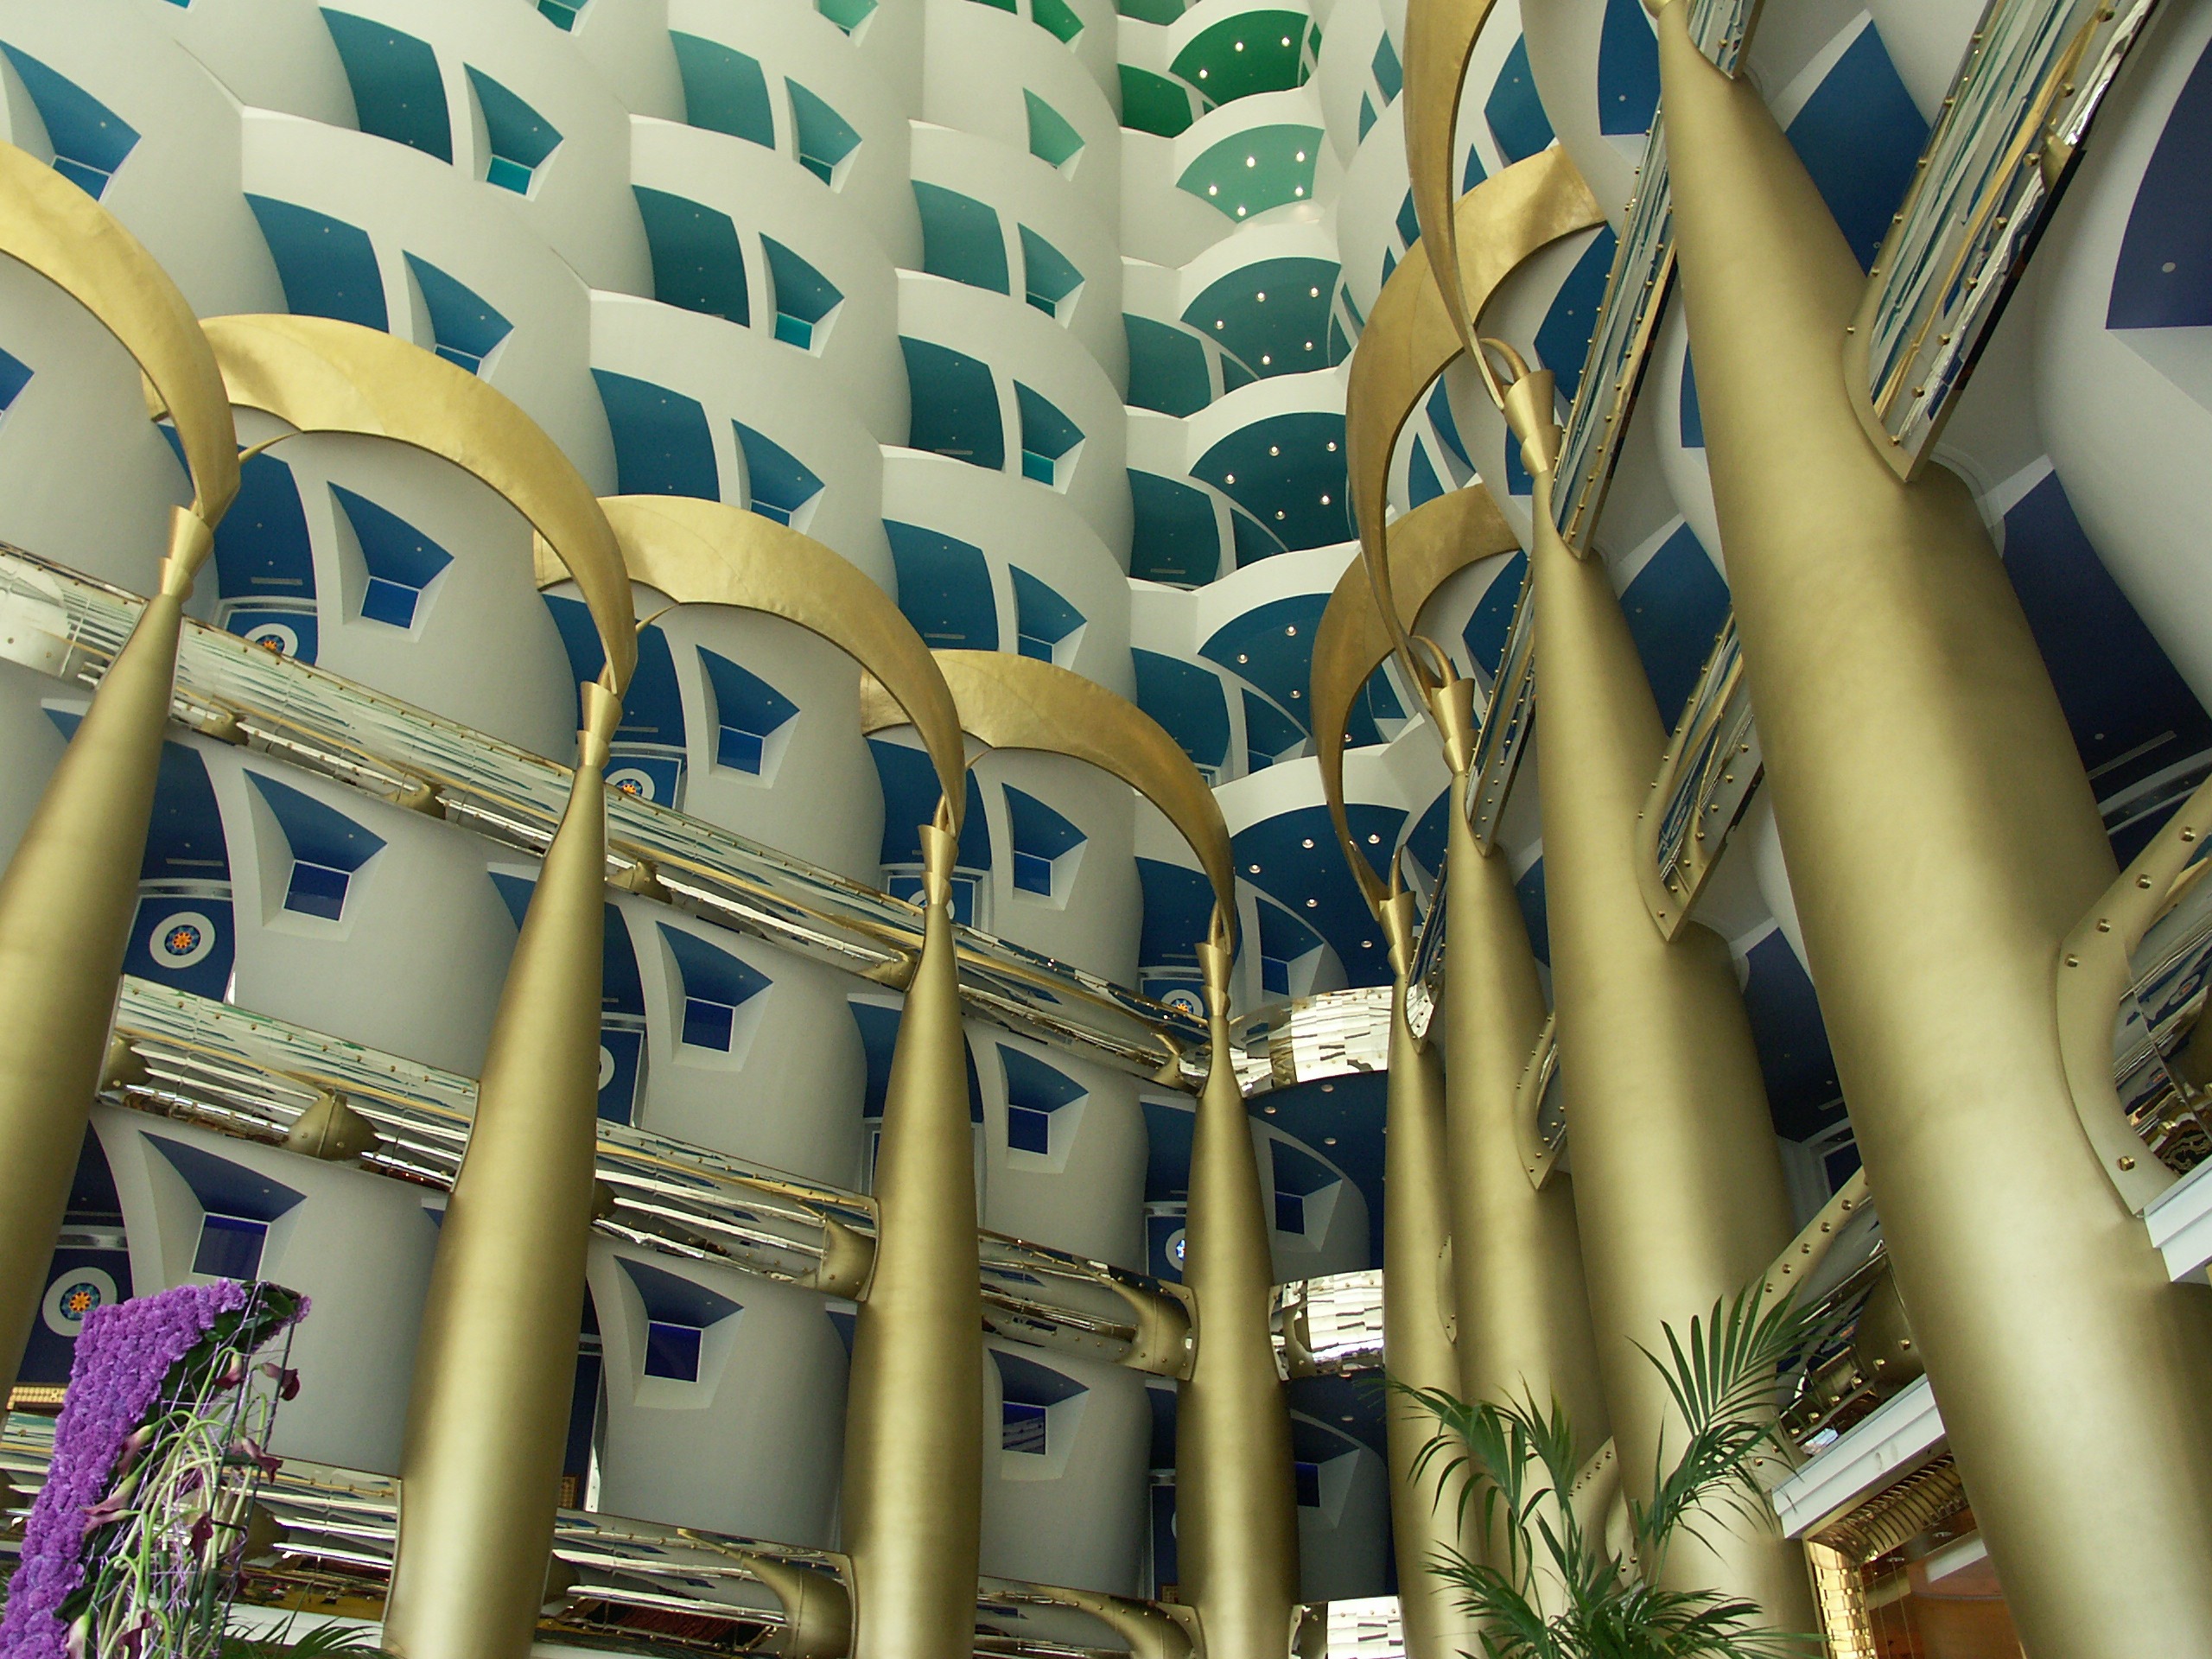
architecture, structure, building, city, skyscraper, dubai, facade, interior design, design, hotel, uae, condominium, burj al arab, u a e, urban area, window covering